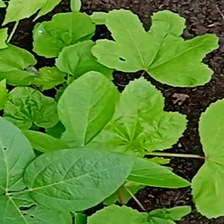
Weed species: Little_Mallow(Malva parviflora)